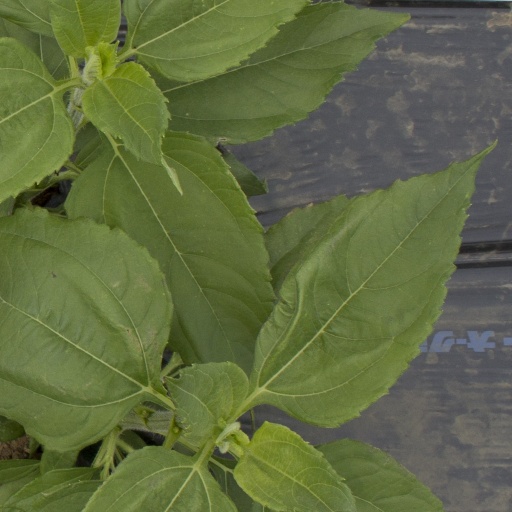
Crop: Jerusalem artichoke